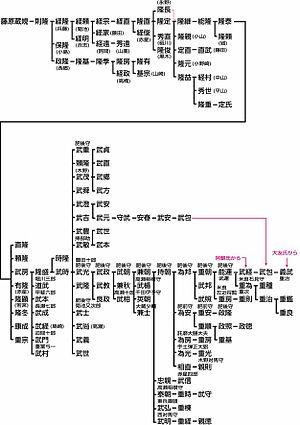
Le clan Kikuchi de la province de Higo est une puissante famille de daimyos de Higo, Kyūshū. La lignée Kikuchi est renommée pour ses courageux services consacrés à la défense de l'empereur et à son opposition aux envahisseurs étrangers. Le clan se distingue pour la première fois en 1009 lors de l'invasion du nord de Kyūshū par les Jurchens. La famille se fait connaître lors de l'invasion mongole du Japon en 1281, quand l'héroïsme de Kikuchi Takefusa permet de repousser l'ennemi. La famille est également active durant la restauration de Kenmu, tentative de l'empereur Go-Daigo de réaffirmer l'autorité impériale face au shogunat Kamakura.